Onrust Island

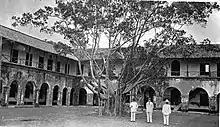
Inner court of the Dutch barracks 1912

The Dutch presence in the area started when the Dutch East India Company (VOC) established a trading post in Jakarta. In order to service her ships, the VOC established a naval base at Onrust Island. Construction began in 1613. In 1615, a shipyard and a small warehouse were established, and in 1618 fortification started. In a local war with native states, Jan Pieterszoon Coen conquered Jakarta in 1619. Jakarta was renamed Batavia and became the capital of the Dutch East Indies.